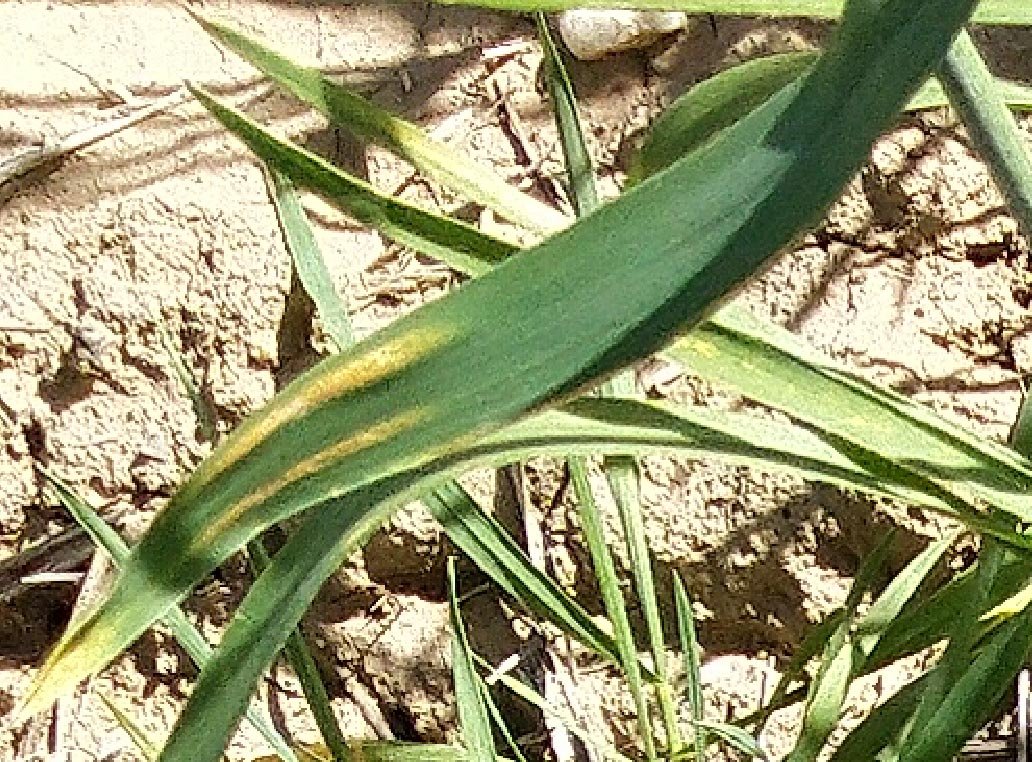
Label: Wheat___Healthy